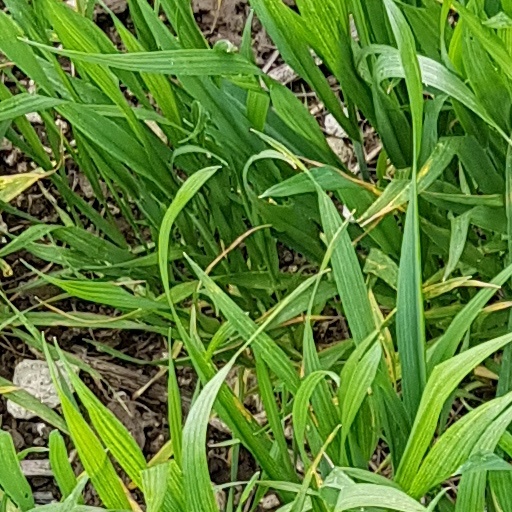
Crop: wheat